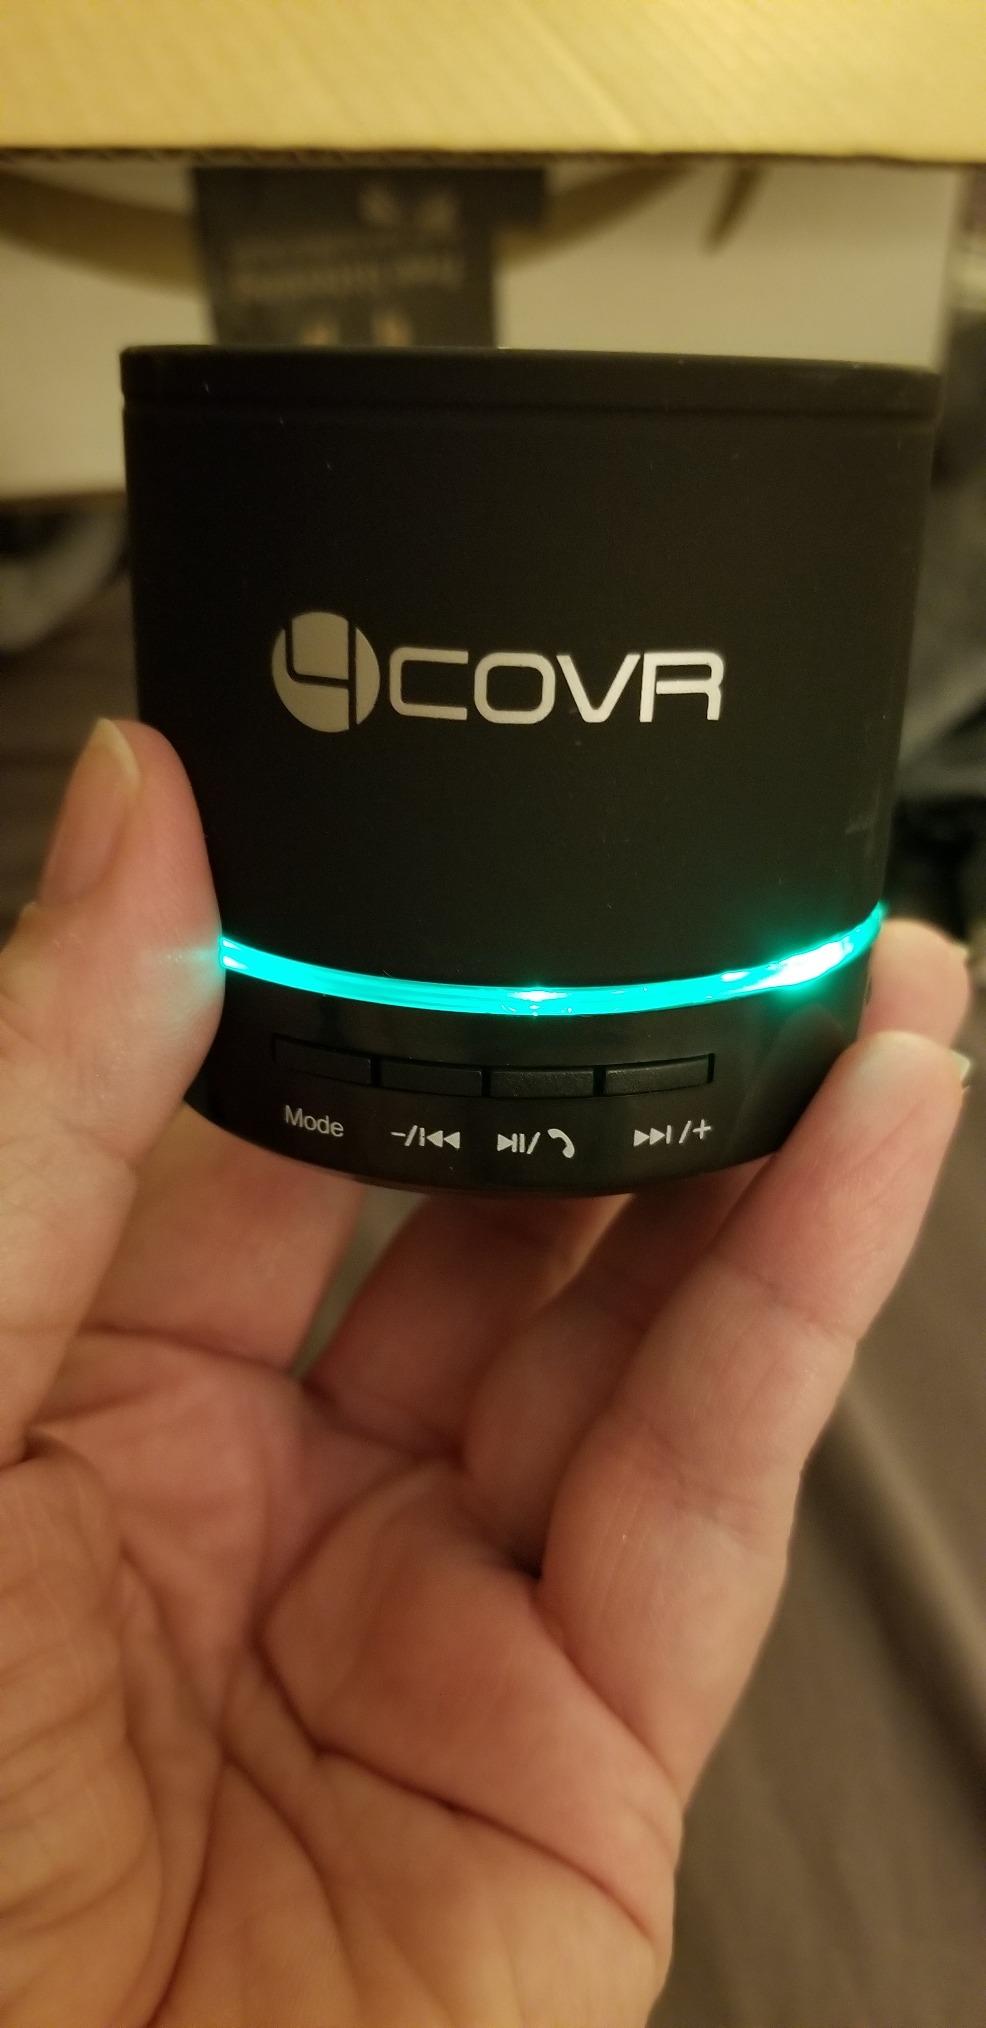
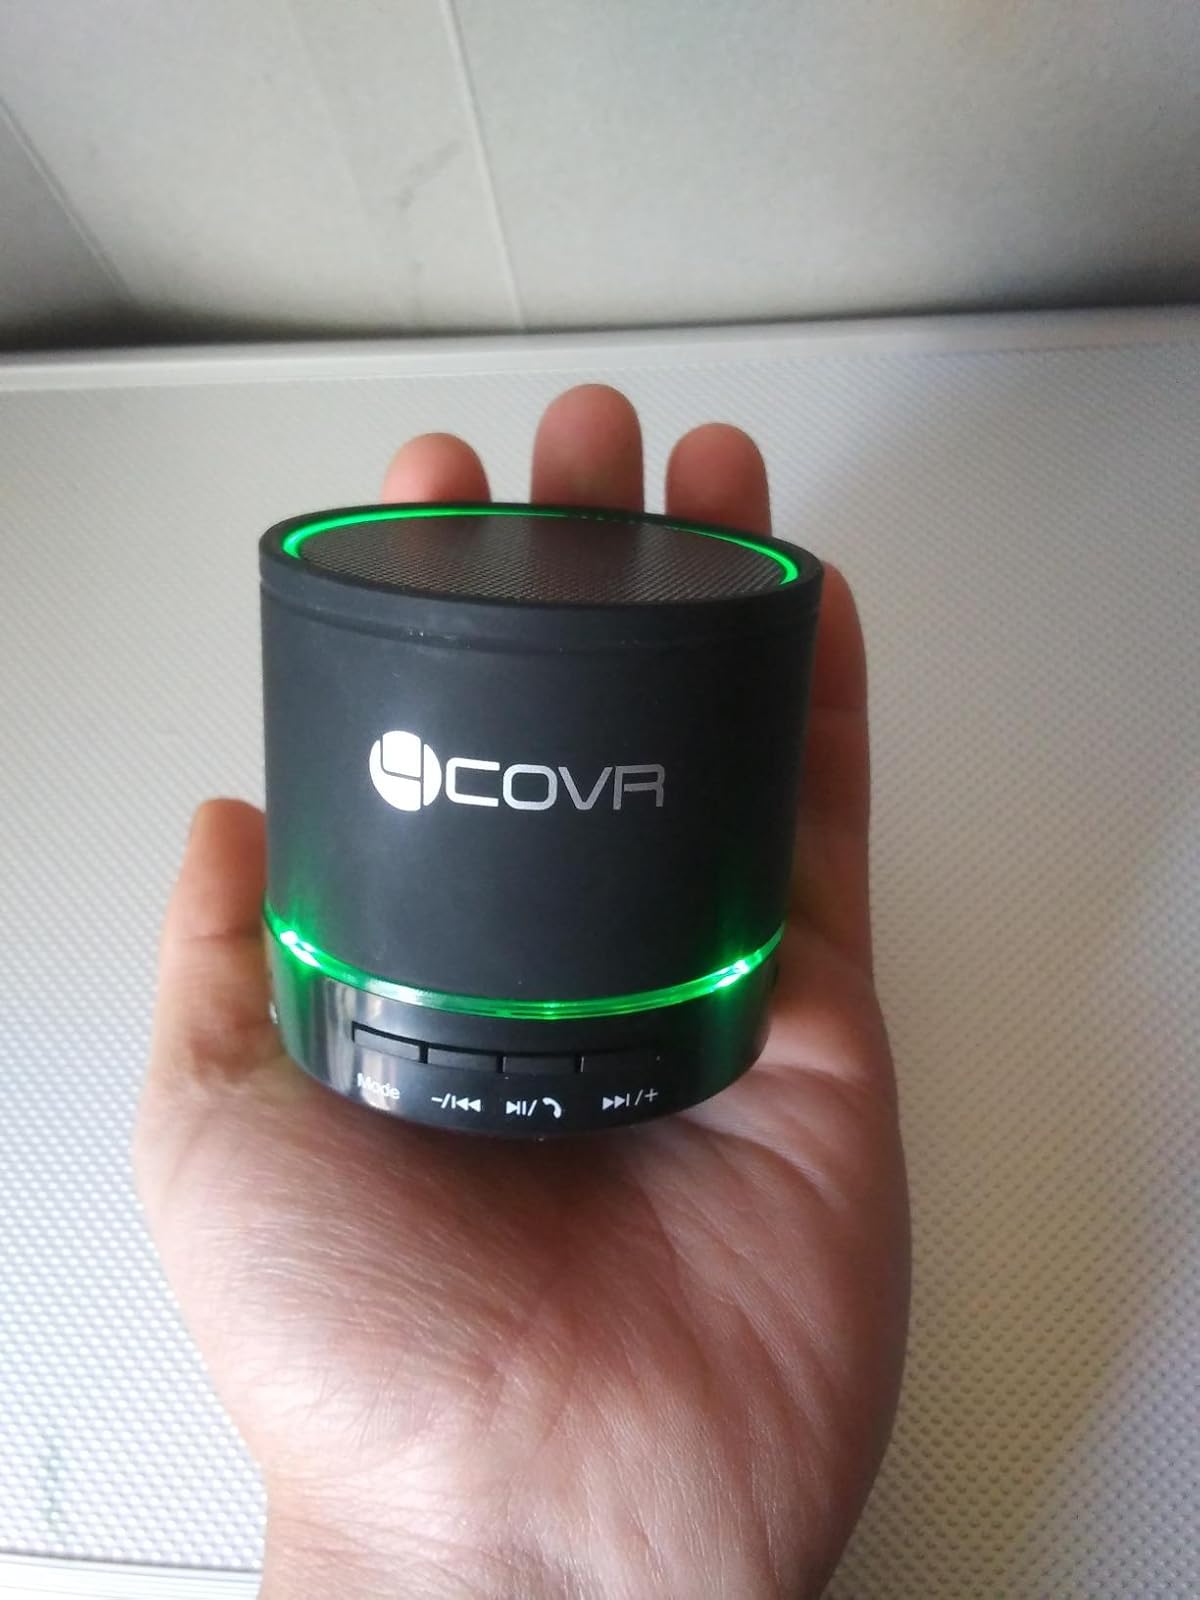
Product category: microphone
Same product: yes